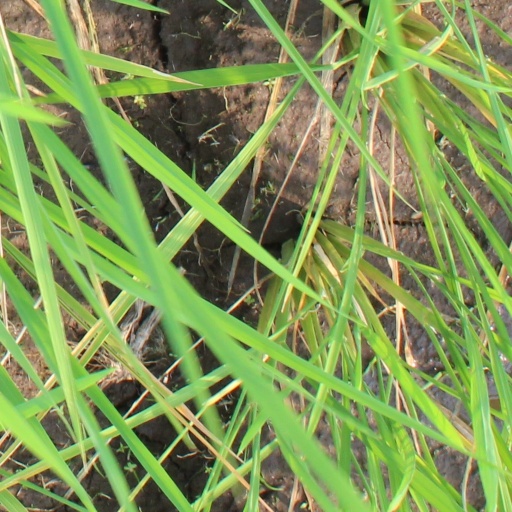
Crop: rice